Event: Nepal Earthquake
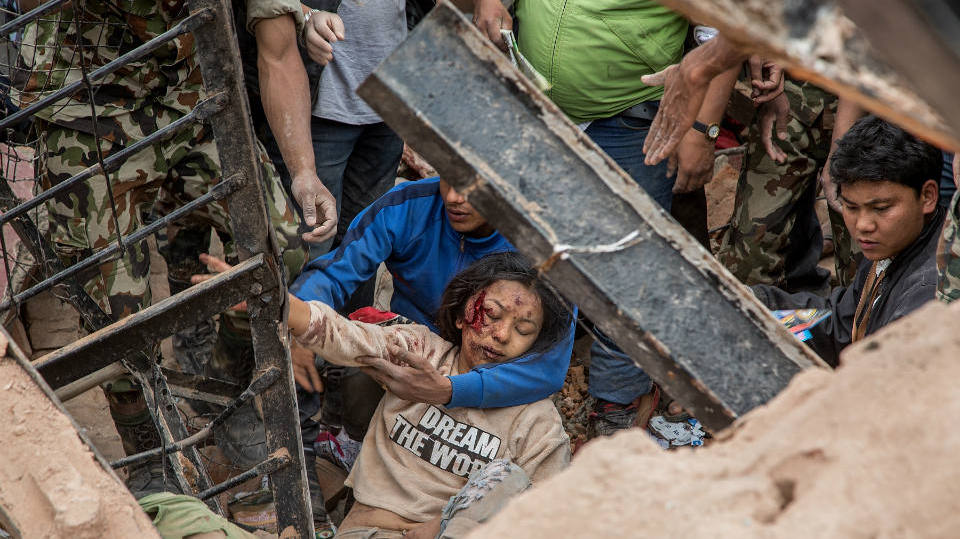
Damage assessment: damage